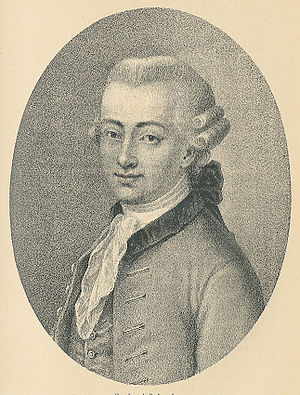
Gerhard Schøning
Gerhard Schøning var en norsk historiker.